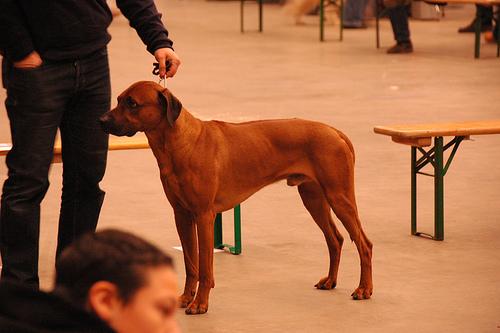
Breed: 230-n000080-Rhodesian_ridgeback